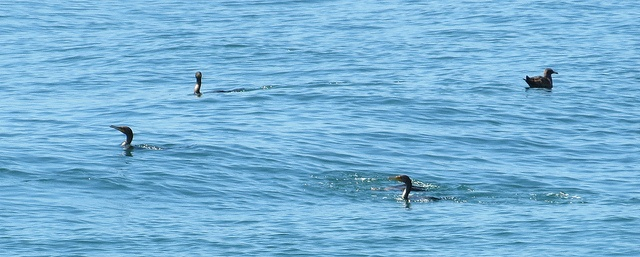
Ducks swimming at various levels in the water
A flock of ducks floating on top of water.
Group of ducks swimming in a large body of water.
Group of adult ducks swimming on calm lake.
Ducks swim across a large body of water.